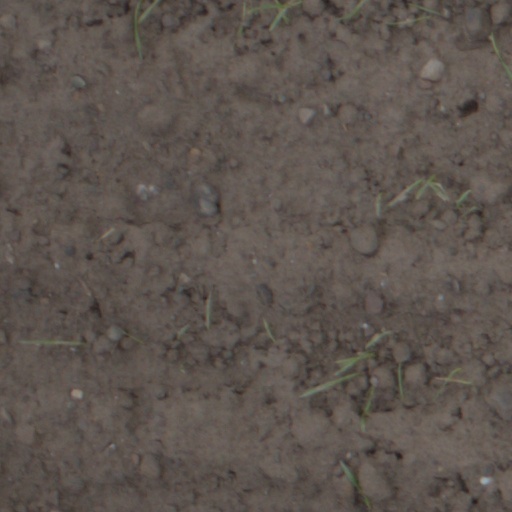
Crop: wheat